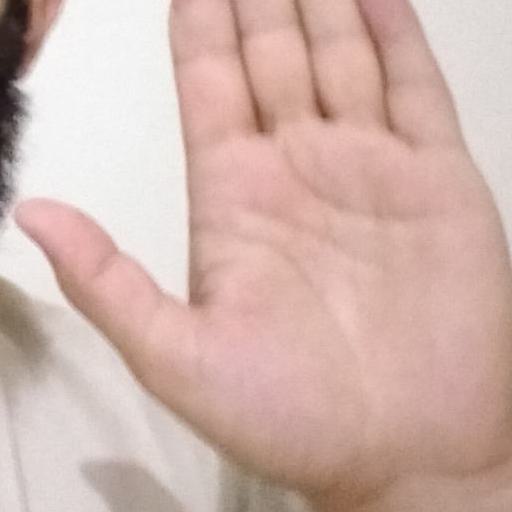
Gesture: stop